Taimei Elementary School

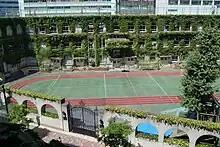
The school building, covered in ivy

Another new building was established after the Great Kanto Earthquake.